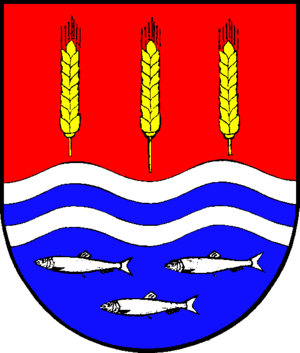
Tumby
Coat of arms of Tumby
Tumby eller Thumby er en landsby og kommune beliggende cirka 8 km syd for Kappel og 12 km nord for Egernførde i den nordlige del af halvøen Svans. Administrativt hører kommunen under Rendsborg-Egernførde Kreds i den tyske delstat Slesvig-Holsten. Kommunen samarbejder på administrativt plan med andre kommuner i omegnen i Slien-Østersø kommunefællesskab. I kirkelig henseende hører Tumby under Siseby Sogn. Sognet lå i Risby Herred, da Slesvig var dansk indtil 1864.